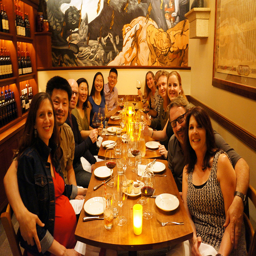
A group of people gathered around a long table
Table view of pregnant woman and friends at a restaurant.
A large group of people are sitting at a long dining table set with plates and wine.
A group of people sitting at a long wooden table sharing drinks.
A group of people sitting around a large table